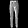
Label: Trouser